Impact of the COVID-19 pandemic on religion

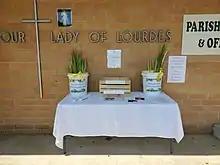
Due to masses being canceled, a table was set up with blessed palms, yellow ribbons, and prayer cards on Palm Sunday at Our Lady of Lourdes Catholic Church in Springfield, Tennessee.

The Vatican announced that Holy Week observances in Rome, which occur during the last week of the Christian penitential season of Lent, have been canceled. With the Diocese of Rome closing its churches and chapels, Saint Peter's Square is now empty of Christian pilgrims; on the other hand the Archdiocese of New York, though cancelling services, has left its churches open for prayer. Setting an example for churches unable to celebrate public masses due to the lockdown, Pope Francis began livestreaming daily masses from his home at Domus Sanctae Marthae on 9 March. In the Archdiocese of Portland in Oregon, a different approach was briefly taken as Archbishop Alexander Sample instructed parishes to offer more masses so that each mass would be more sparsely attended; however, tightening restrictions on public gatherings in Oregon led to even Archbishop Sample suspending public masses beginning on 17 March.